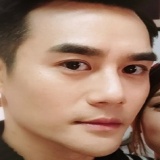
diễn viên Vương Khải